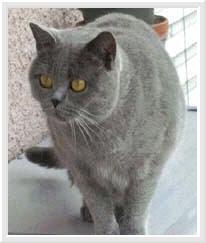
Breed: British Shorthair